Once There Was a Girl

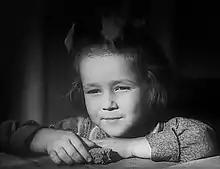

Once There Was a Girl is a 1944 Soviet World War II film directed by Viktor Eisymont.